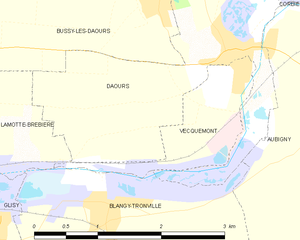
Carte des communes françaises Vecquemont